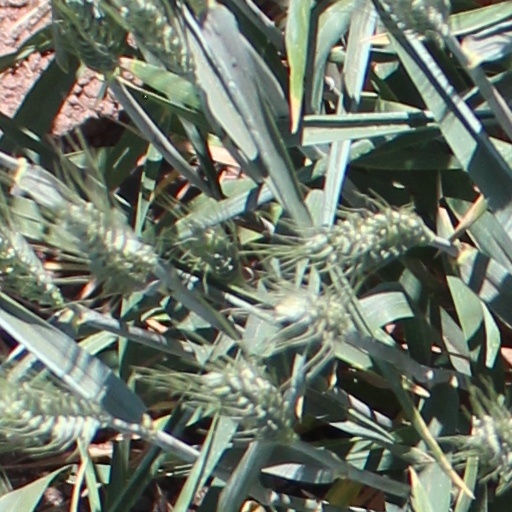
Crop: wheat